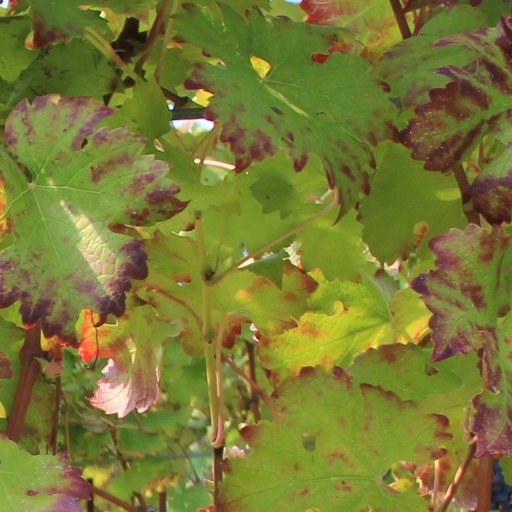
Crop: grape